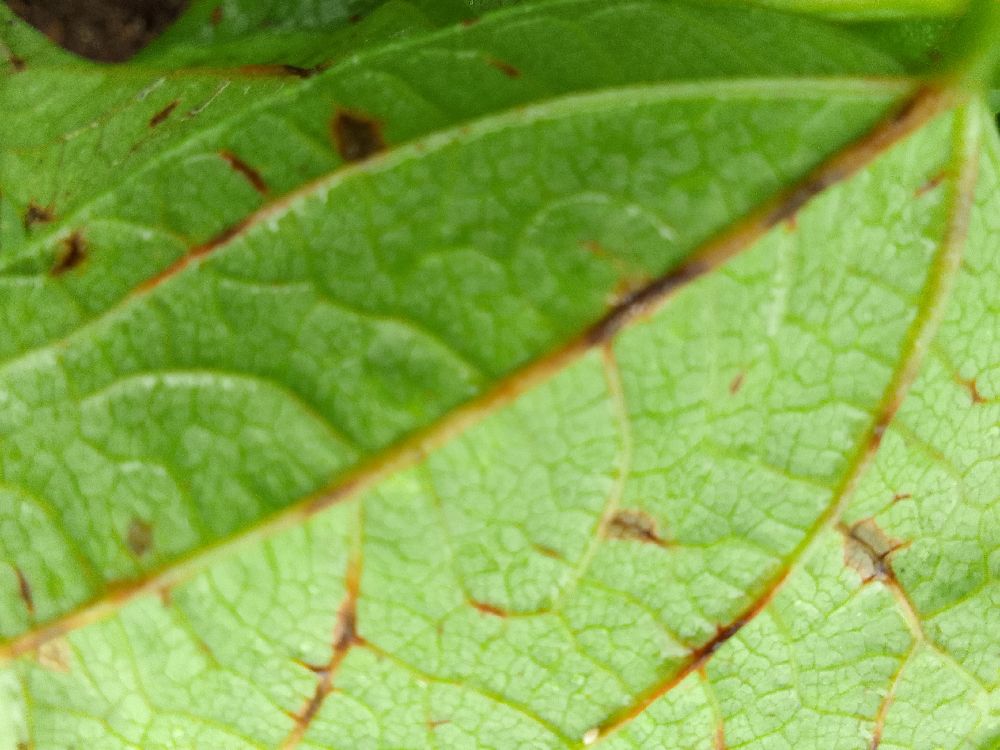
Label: anthracnose